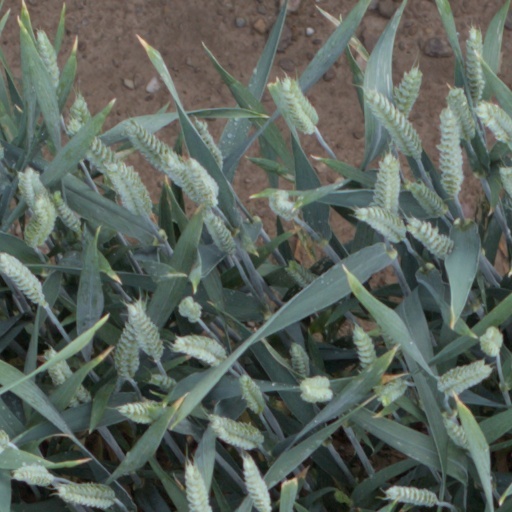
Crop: wheat